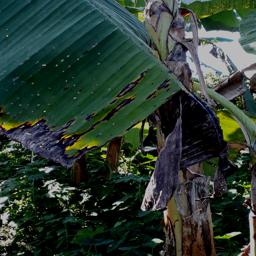
Label: BLACK SIGATOKA